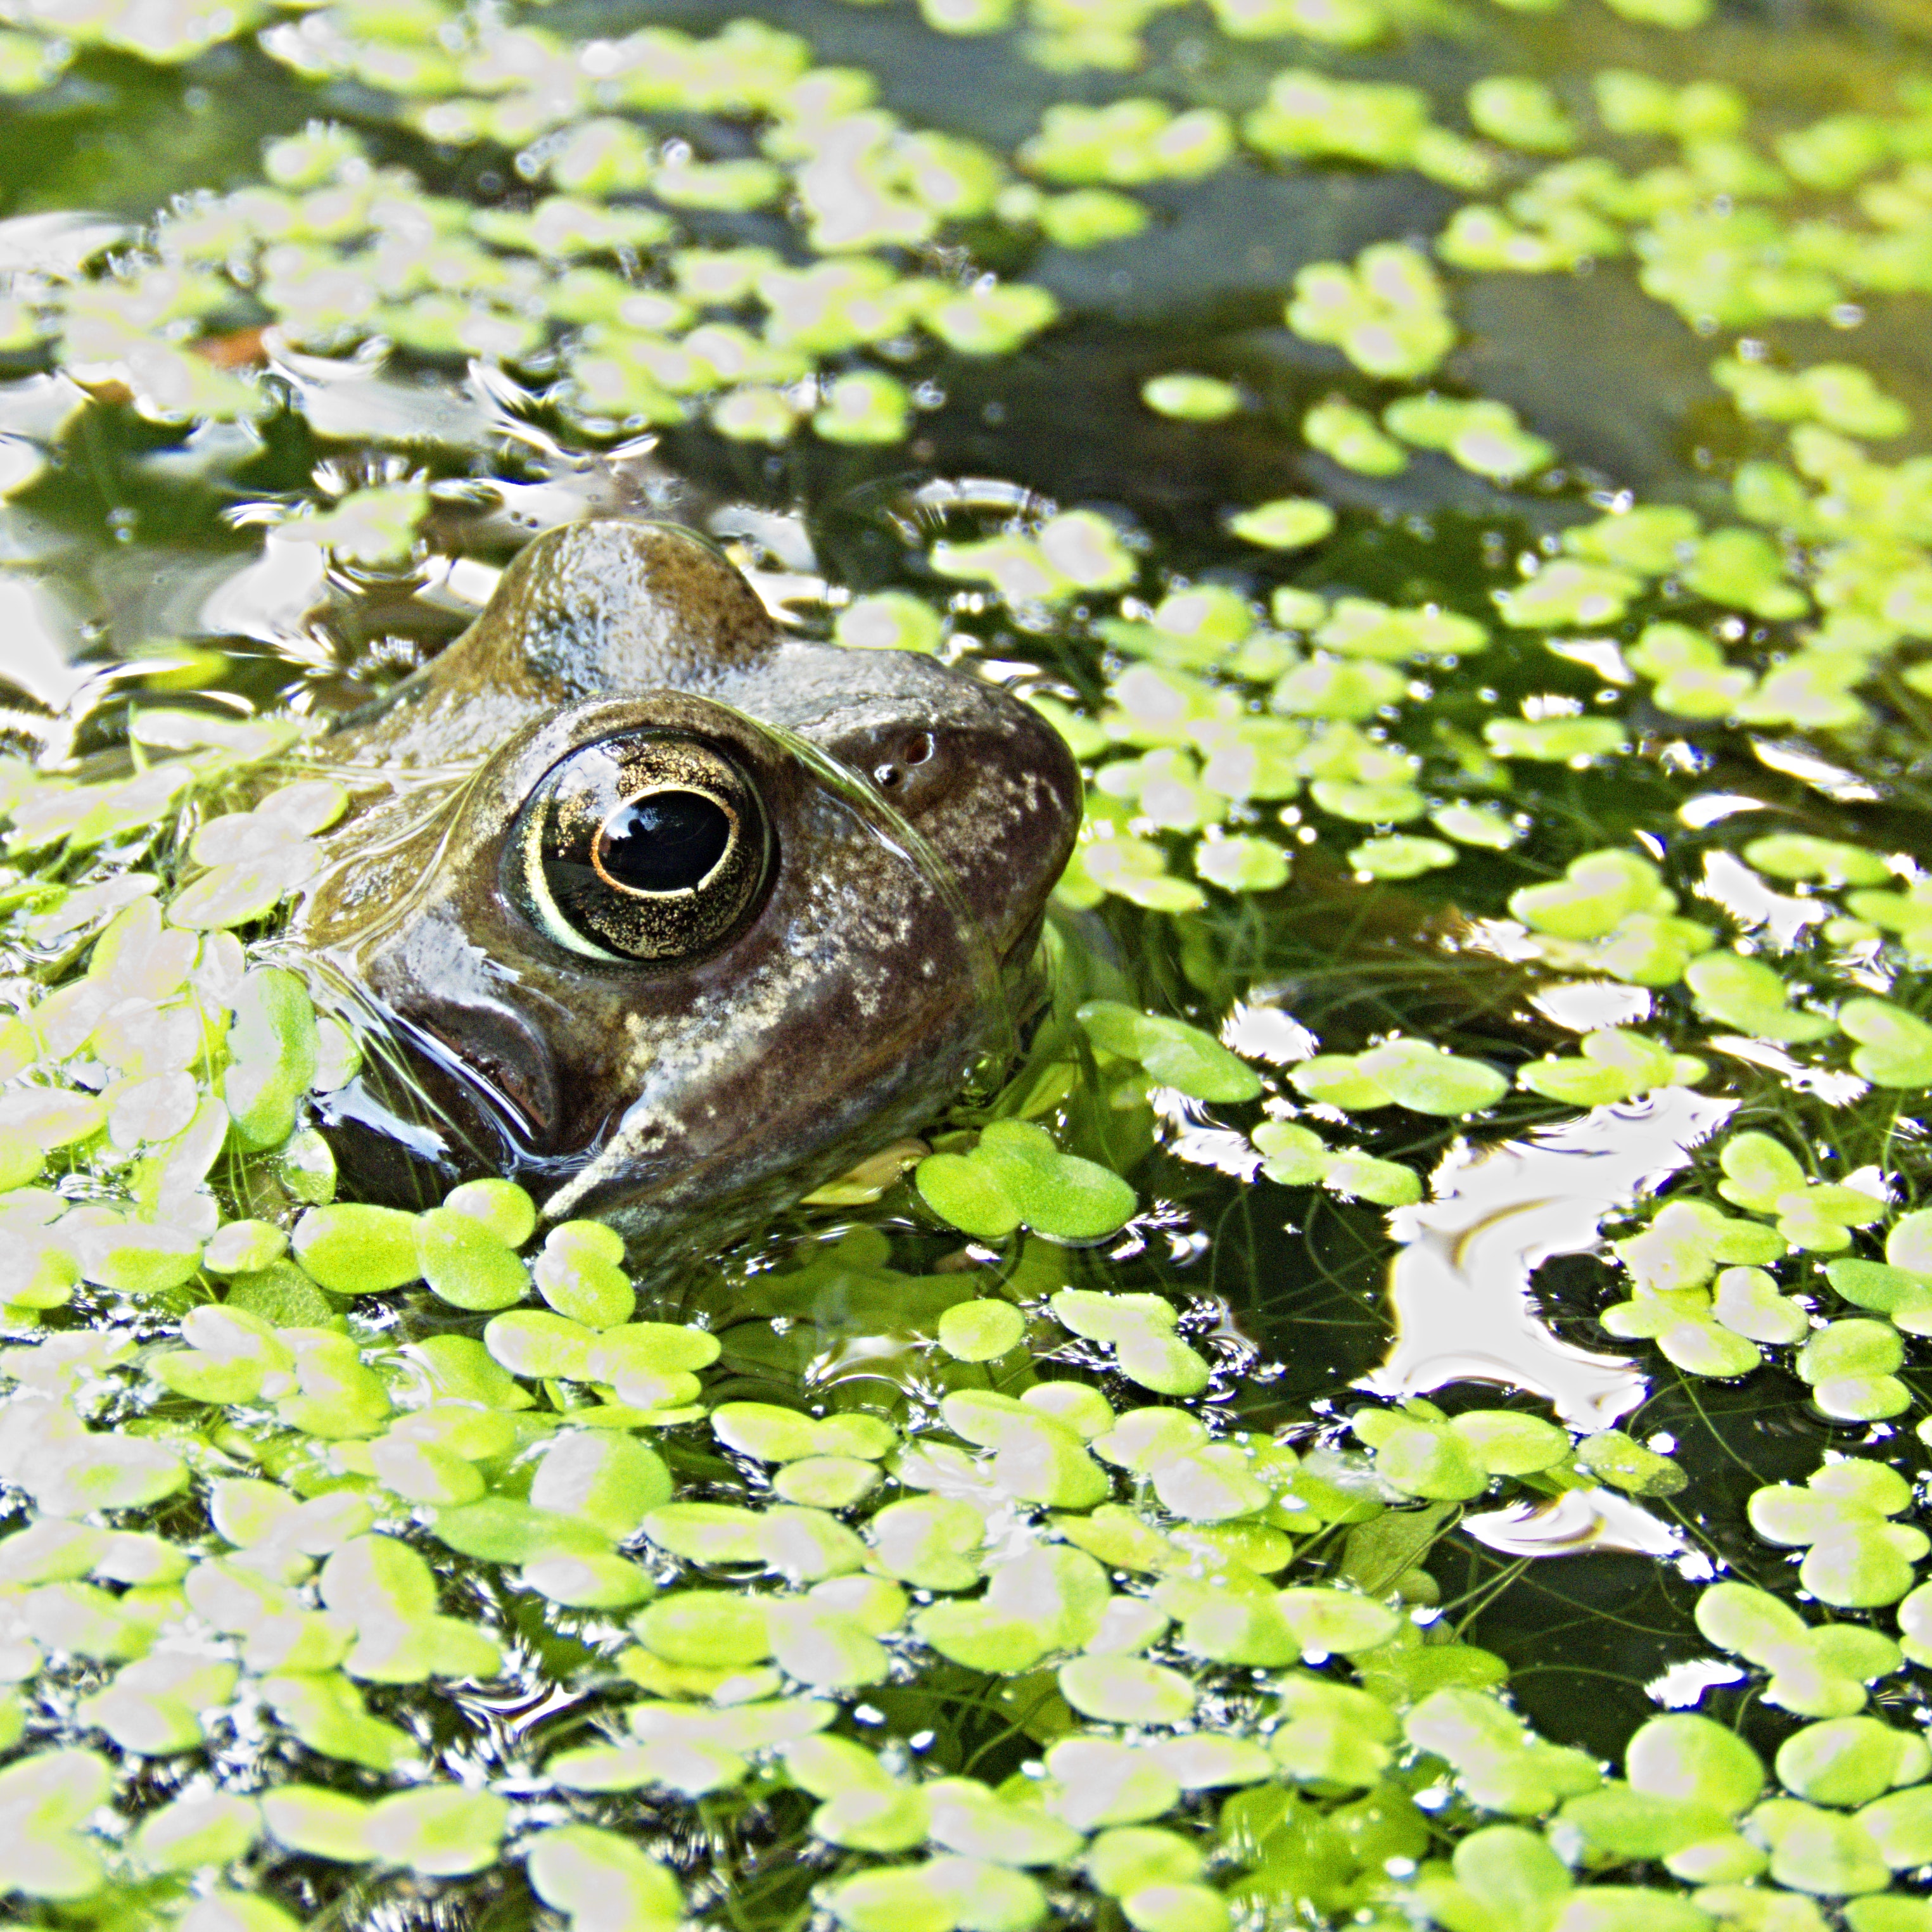
True frog, frog, toad, bullfrog, amphibian, pond, water, botany, adaptation, plant, bufo, organism, wildlife, flower